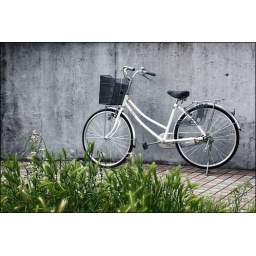
white bike near sumida river